Maria Bordy

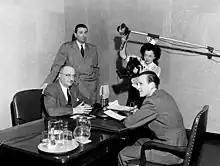
Maria Bordy, U.N. Official Photographer makes a picture of Jean Benoit-Levy (left), Director of the U.N. Films and Visual Information Division

Marla Bordy (15 August 1916–c.1966) was a Soviet news photographer and public relations officer for the United Nations.